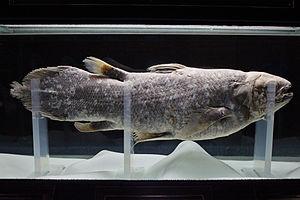
Février